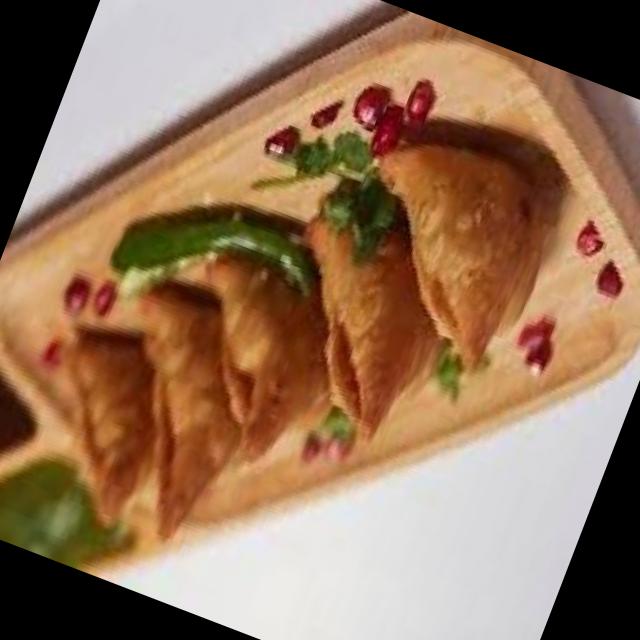
Dish: samosa